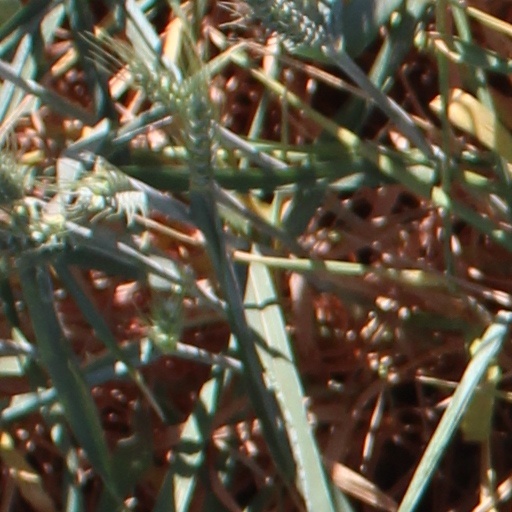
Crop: wheat